Mongolian–Manchurian grassland

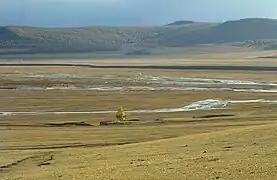

The dominant flora consists of medium to tall grasslands, dominated by feather grass ("Stipa baicalensis", "S. capillata", and "S. grandis"), sheep's fescue ("Festuca ovina"), "Aneurolepidium chinense", "Filifolium sibiricuman", and "Cleistogenes sqarrosa". The drier regions surrounding the Gobi host drought-tolerant grasses, together with forbs and low, spiny shrubs.